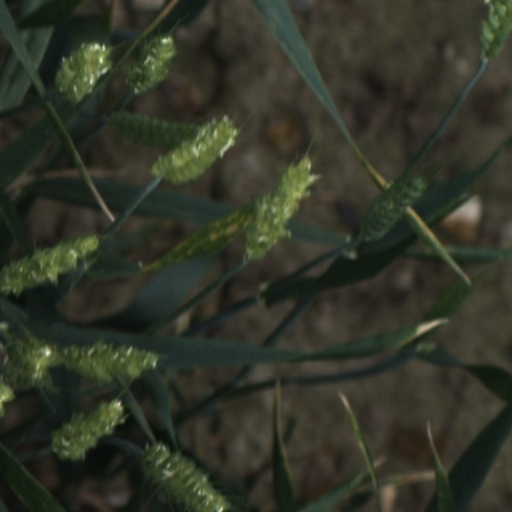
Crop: wheat